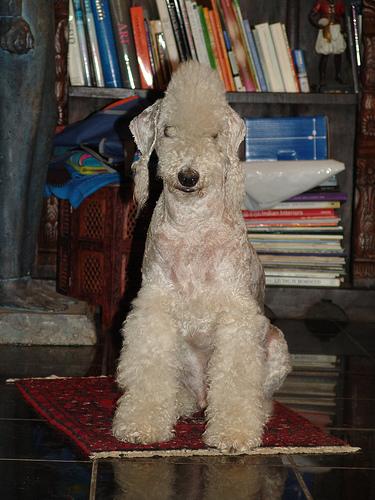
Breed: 214-n000033-Bedlington_terrier